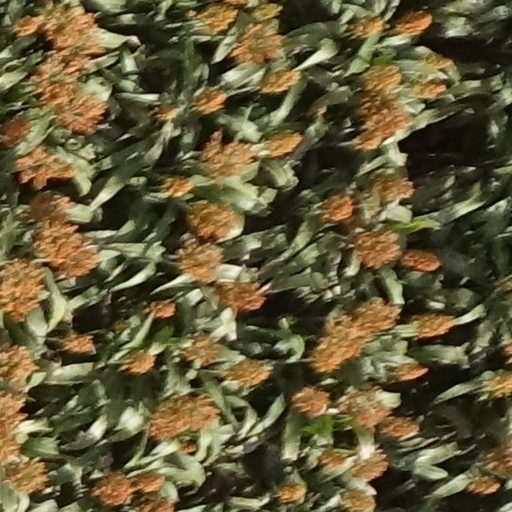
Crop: sorghum